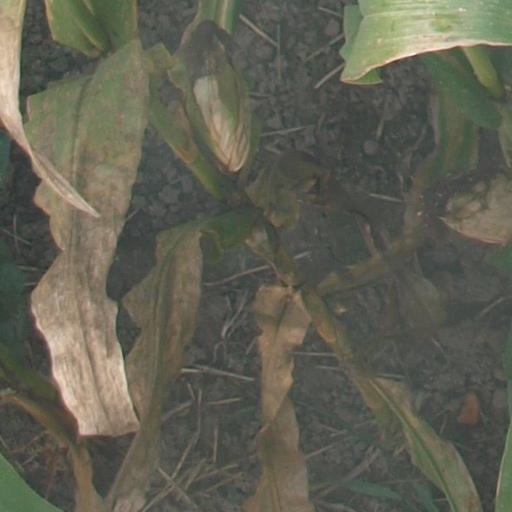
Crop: maize; corn